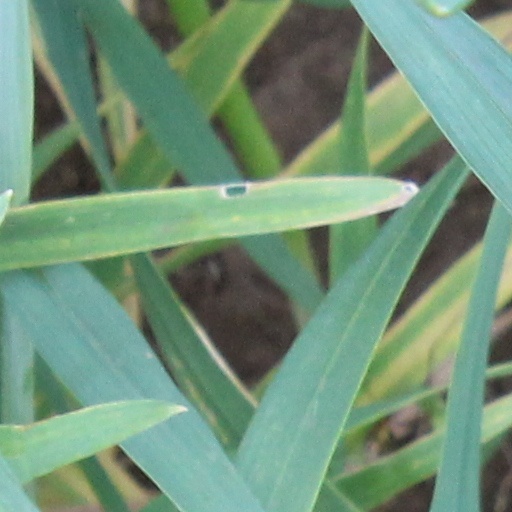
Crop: wheat